Tales from the Cryptkeeper

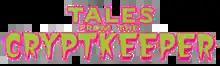

Tales from the Cryptkeeper is an animated children's horror television series made by Canada-based studio Nelvana. The series was broadcast on ABC in the United States, and on ITV in the United Kingdom. It is based on the 1950s EC Comics series "Tales from the Crypt" and the live-action television series of the same name, which aired concurrently on HBO. Intended for children, "Tales from the Cryptkeeper" was significantly milder than its live-action counterpart, and all blood, gore, profanity and sexual content were completely removed in order to be more appropriate for the target audience. Most episodes take place within the fictional city of Gravenhurst, California.